History of Baden-Württemberg

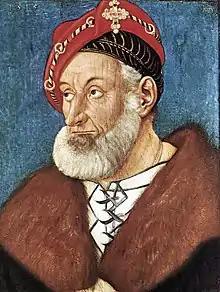
"Christoph I of Baden", by Hans Baldung Grien, 1515

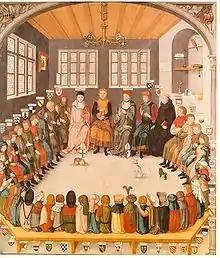
Eberhard III in Council

The family of Baden-Baden was very successful in increasing the area of its holdings, which after several divisions were united by the margrave Bernard I in 1391. Bernard, a soldier of some renown, continued the work of his predecessors and obtained other districts, including Baden-Hochberg, the ruling family of which died out in 1418.